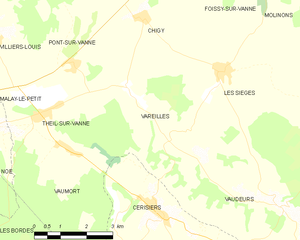
Carte des communes françaises Vareilles